Mari language

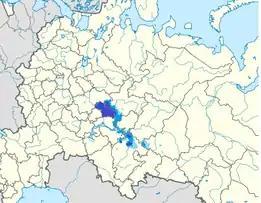
Geographical distribution of the Mari language

Like other Uralic languages, Mari is an agglutinating language. It lacks grammatical gender, and does not use articles.